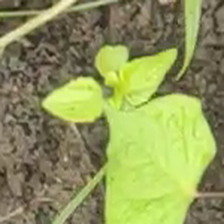
Weed species: Obscure_morning _glory(Ipomoea obscura)